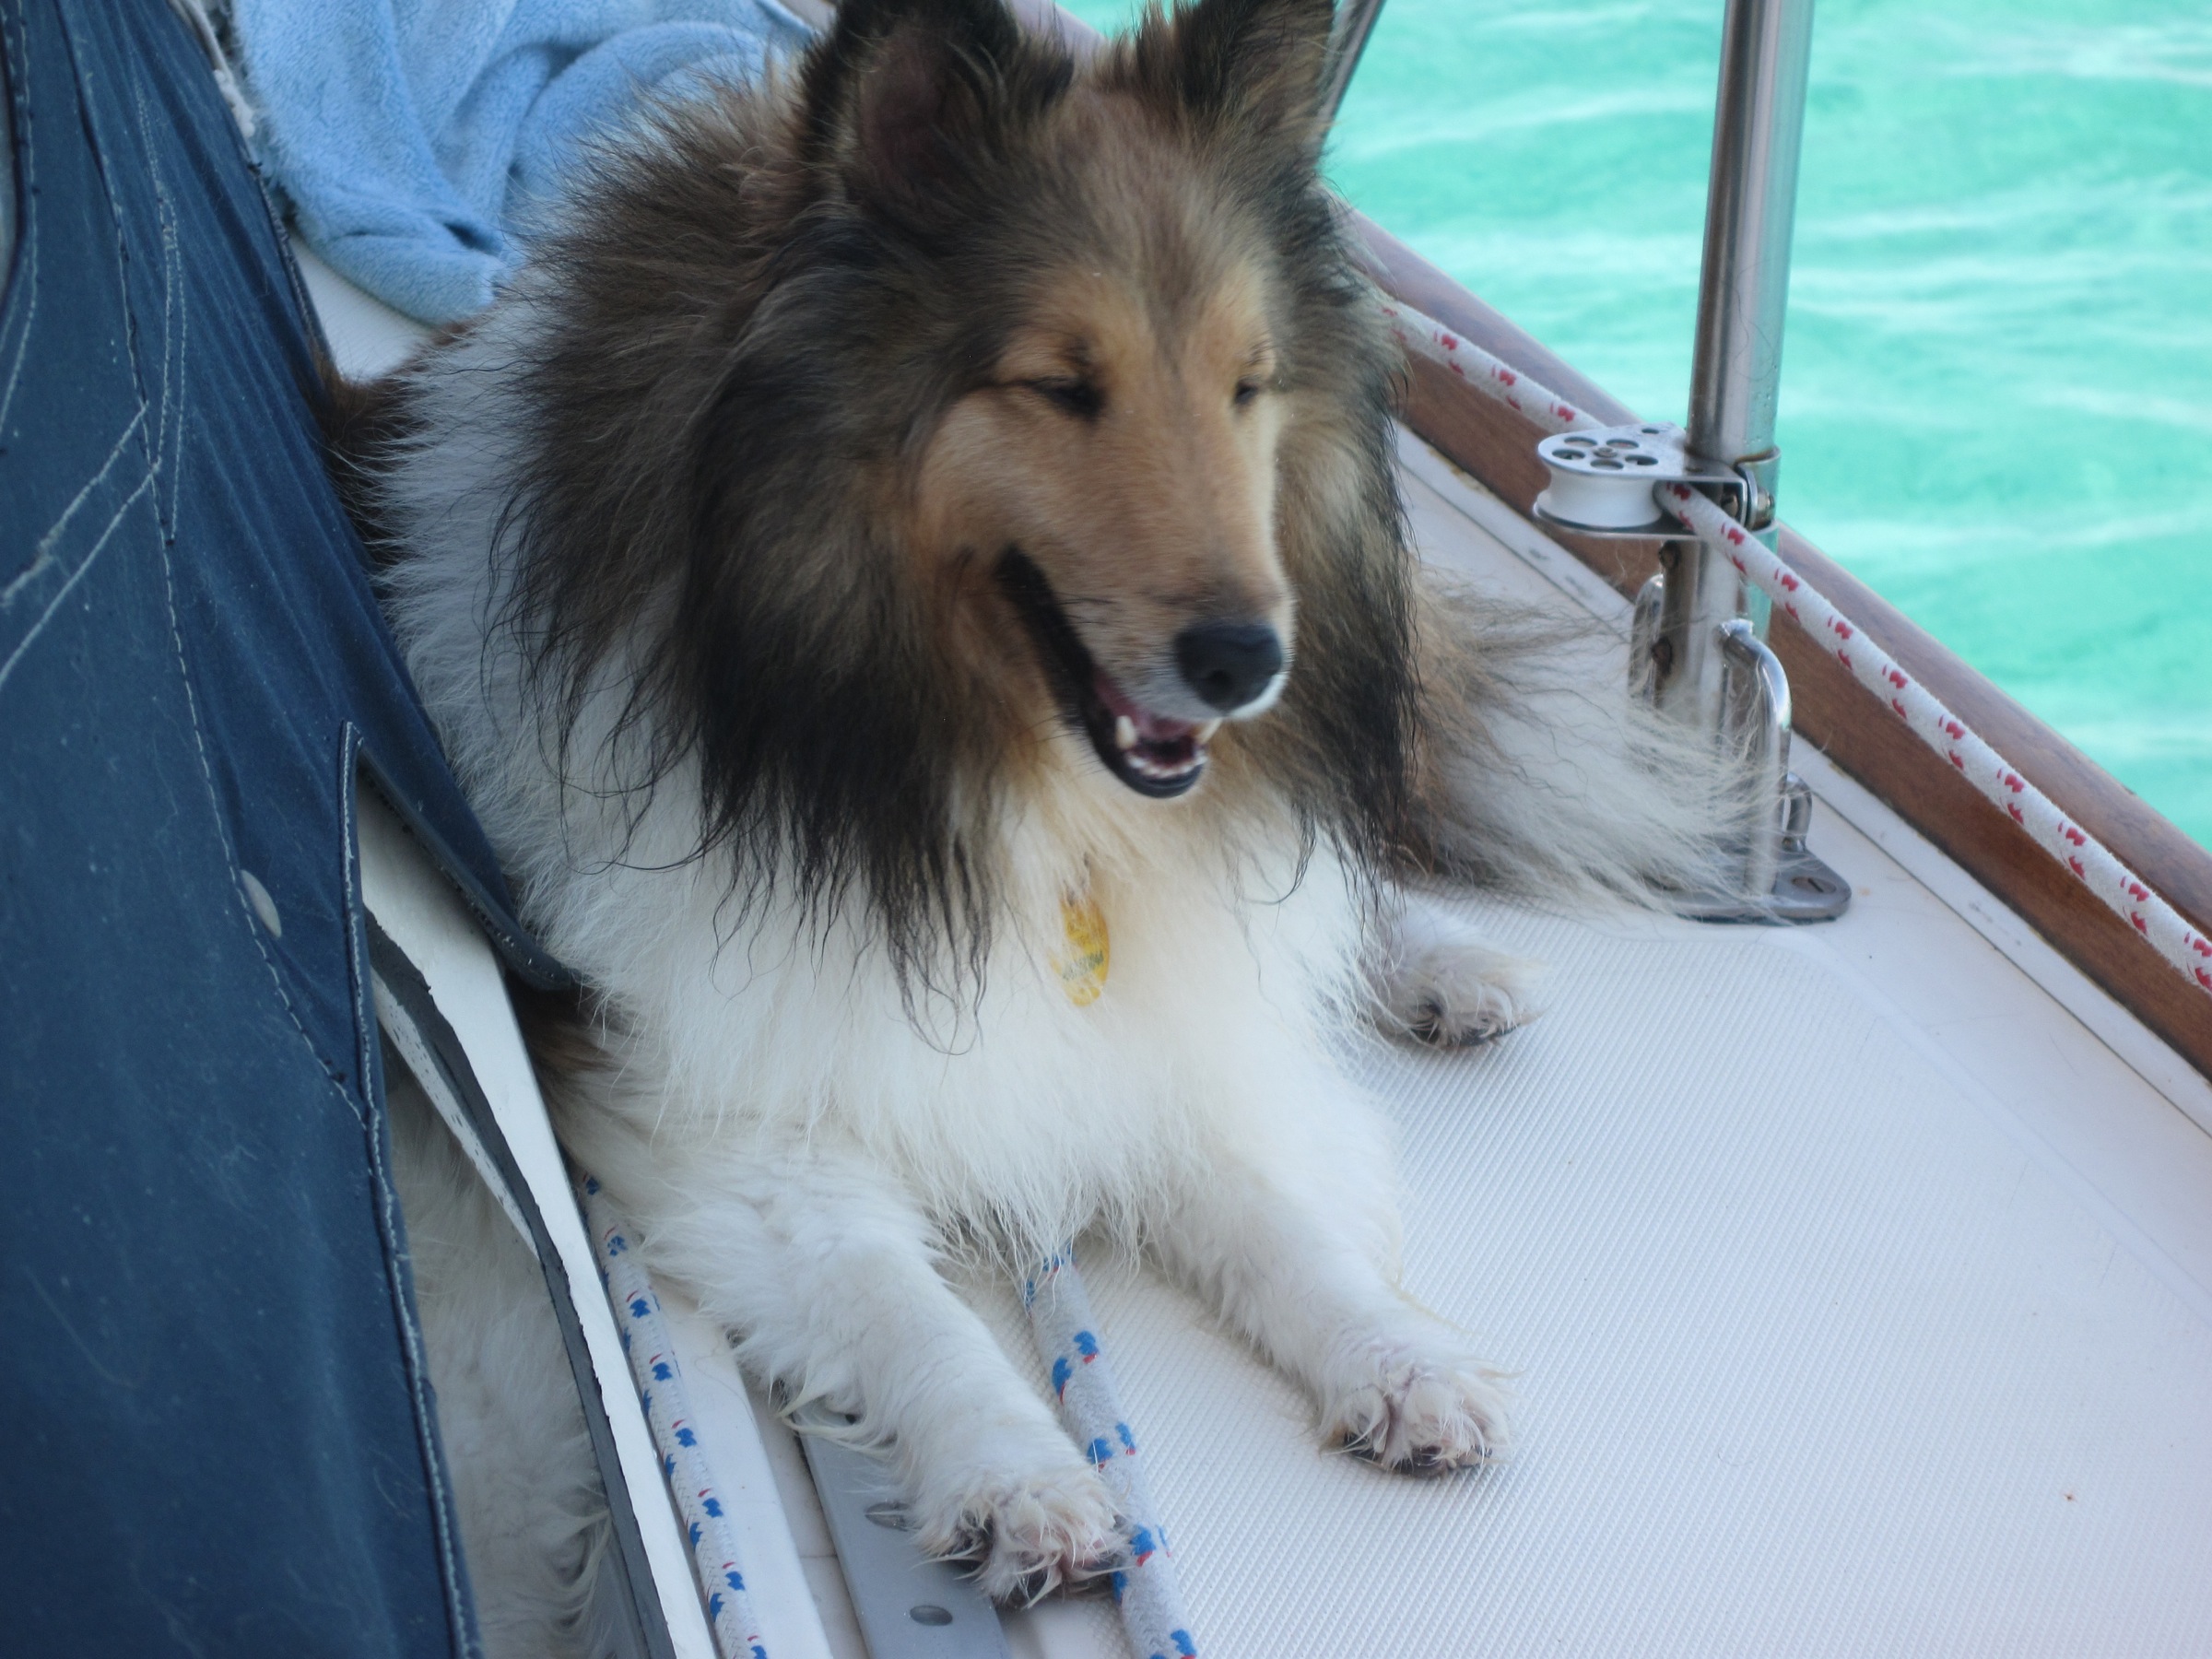
dog, collie, mammal, bahamas, vertebrate, dog breed, shetland sheepdog, dog like mammal, rough collie, scotch collie